Westinghouse Time Capsules

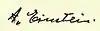

"Our time is rich in inventive minds, the inventions of which could facilitate our lives considerably. We are crossing the seas by power and utilise power also in order to relieve humanity from all tiring muscular work. We have learned to fly and we are able to send messages and news without any difficulty over the entire world through electric waves. However, the production and distribution of commodities is entirely unorganised so that everybody must live in fear of being eliminated from the economic cycle, in this way suffering for the want of everything. Further more, people living in different countries kill each other at irregular time intervals, so that also for this reason any one who thinks about the future must live in fear and terror. This is due to the fact that the intelligence and character of the masses are incomparably lower than the intelligence and character of the few who produce some thing valuable for the community. I trust that posterity will read these statements with a feeling of proud and justified superiority."